Sabarmati Riverfront

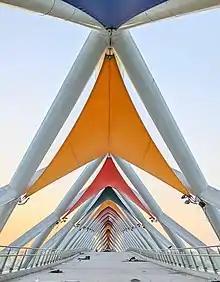
Atal bridge in April 2022

The construction began in 2005. The heavy engineering, land reclamation and sewage system was completed at the cost of . The long lower promenades on both banks are completed and some of its section were opened to the public on 15 August 2012. It was inaugurated by then state Chief Minister Narendra Modi. The waterfront is gradually opened to public as and when facilities are finished. Various facilities are actively under construction since then. Total were spent on the project by 2014. By November 2019, the were spent.